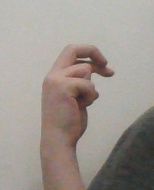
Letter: zay